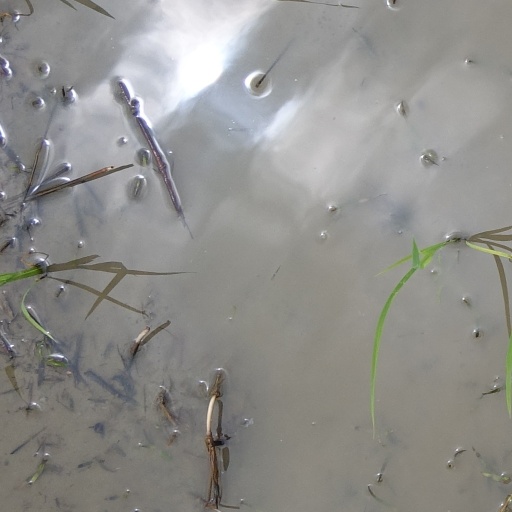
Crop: rice